Noel Barkley

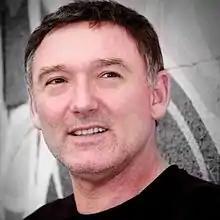

Noel Barkley (born 1 March 1961) is a Northern Irish-born former association football player who represented New Zealand at international level.